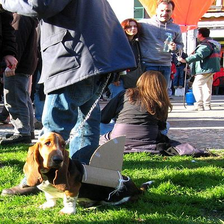
Species: dog
Breed: basset hound